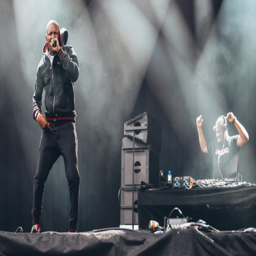
the crowd went wild at grime artist brought a little grime to main stage